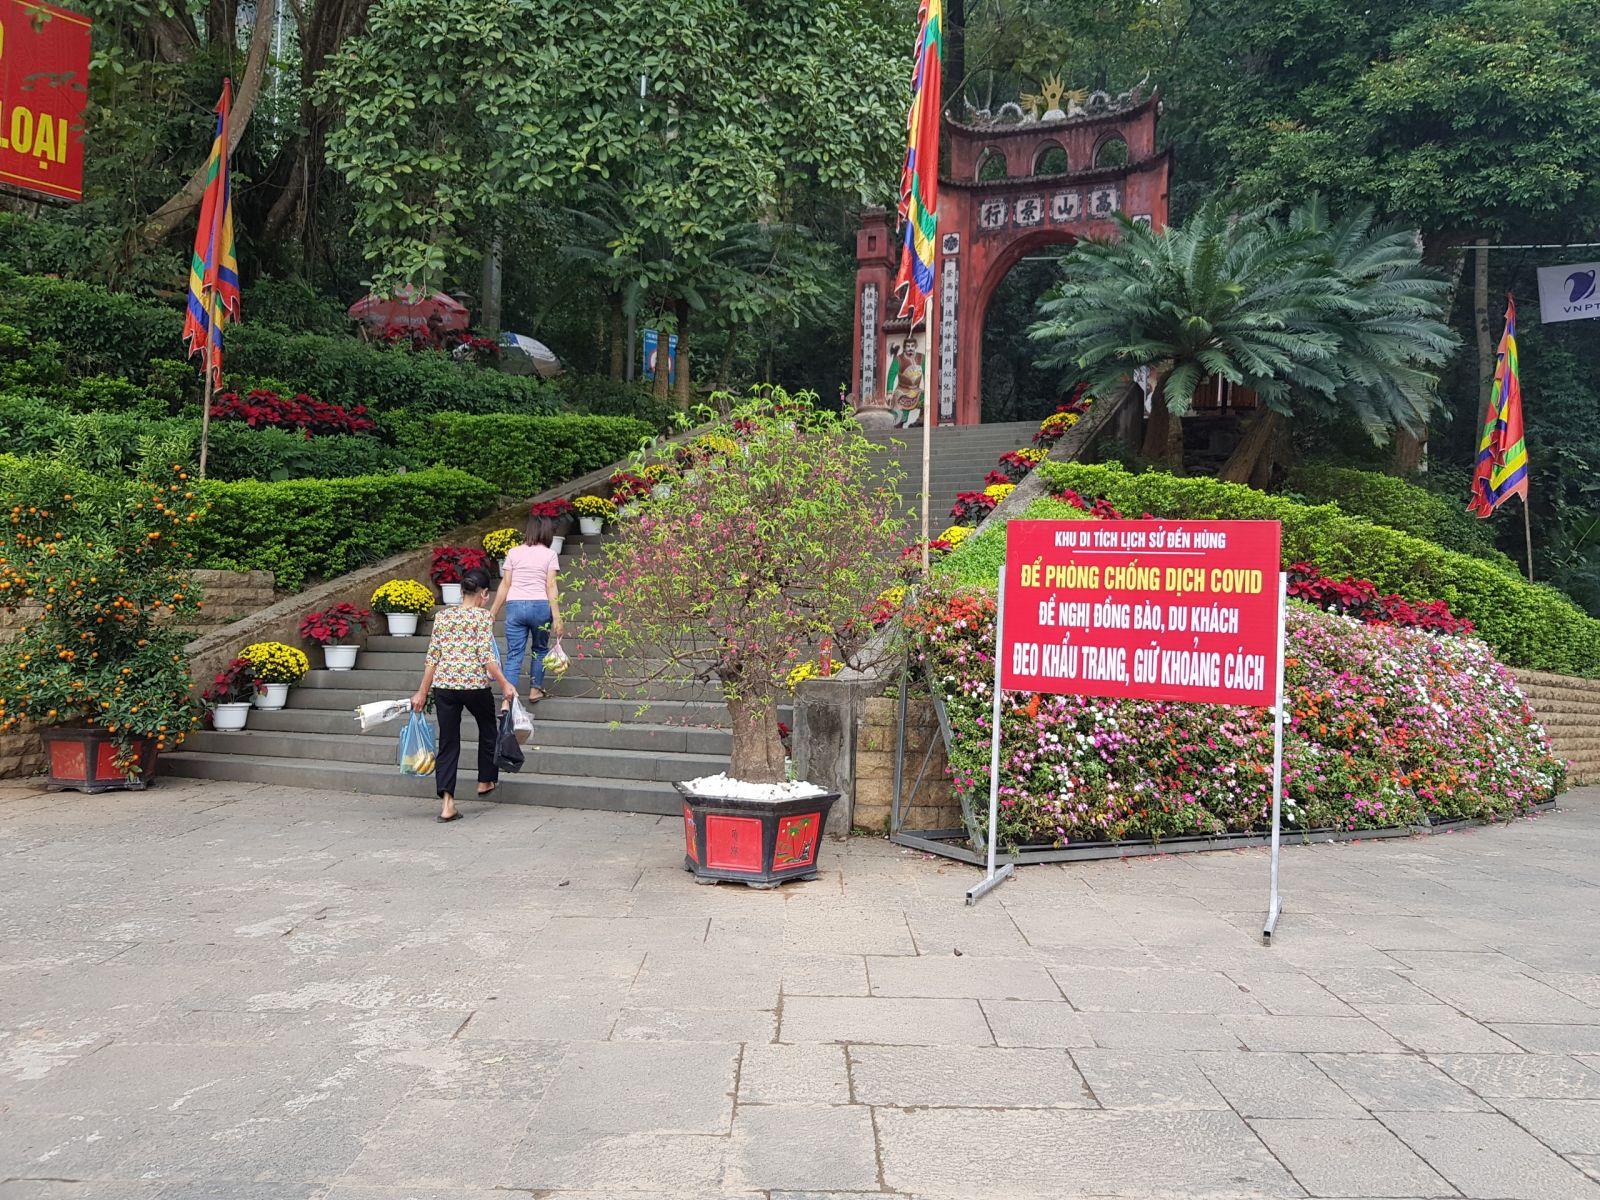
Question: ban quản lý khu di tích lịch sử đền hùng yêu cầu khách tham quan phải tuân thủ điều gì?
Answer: đeo khẩu trang, giữ khoảng cách